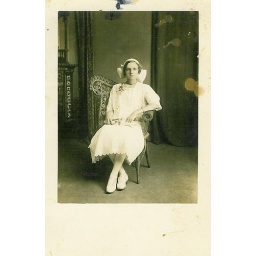
pretty young lady sitting in white dress